Battle of Hegra Fortress

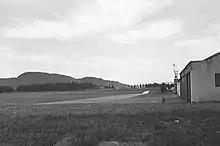
Værnes in 1936

The old mothballed fort at Ingstadkleiva that was to become known as Hegra Fortress was not intended by any of the parties as a battlefield. It only became of importance when the Norwegian artillery major Hans Reidar Holtermann started organising troops to resist the German invasion forces which had been landed at Trondheim. Holtermann first travelled to the army camp at Værnes to mobilize his Artillery Regiment no. 3. This mobilization began at 14:00 on 9 April 1940, but the Germans landed at Stjørdal Station the very next day, and by 10:30 approached the camp. As his forces were not combat ready, Holtermann had to evacuate and move to what was at that point known as Ingstadkleiva Fort to complete his mobilization. Thus, at 15:00 on 10 April 1940, most of the personnel and equipment under Holtermann's command arrived at the small mountain fortification of Ingstadkleiva Fort. At this point, Holtermann was given orders to proceed with the mobilization and otherwise do what he himself thought best. Holtermann thus began to gather and equip a fighting force of local volunteers. After arriving at the fort Holtermann first took residence in the buildings outside the mountain fortifications, not intending to defend the facility, only use it as a temporary base.